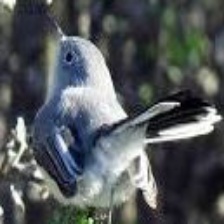
Species: BLUE GRAY GNATCATCHER
Scientific name: POLIOPTILA CAERULEA